Ismail Qemali

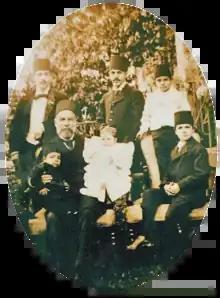
Ismail Qemali with his family (1896)

In January 1907 a secret agreement was signed between Qemali and the Greek government which concerned the possibility of an alliance against the Ottoman Empire. There is not much information about the meeting but some sources state that the two sides agreed that the future Greek-Albanian boundary should be located on the Ceraunian Mountains with no Albanian armed activity in the area in exchange for Greek backing of Albanian independence. This was not widely accepted by Albanian nationalists and patriots. The CUP severely criticised Qemali for the agreement with the Greeks.